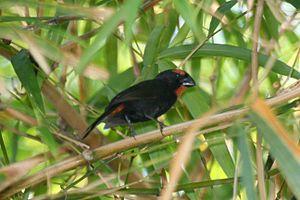
Le Pèrenoir petit-coq, aussi appelé Sporophile petit-coq, est une espèce de passereaux appartenant à la famille des Thraupidae.